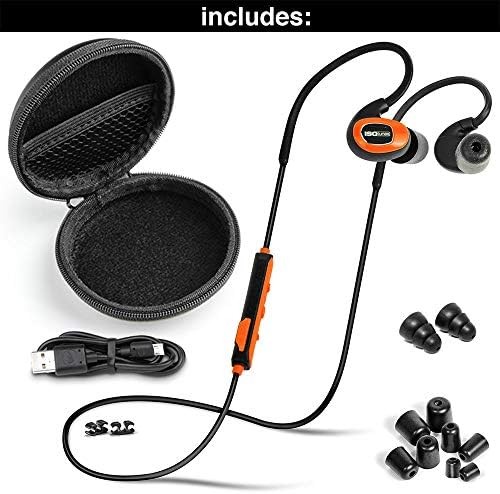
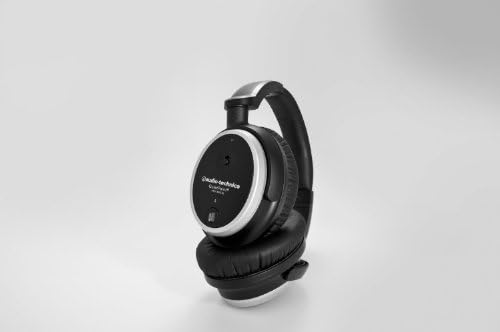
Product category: headphones
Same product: no